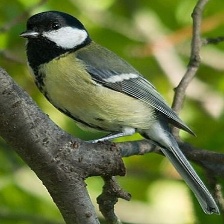
Species: PARUS MAJOR
Scientific name: PARUS MAJOR
ImageNet parent category: chickadee